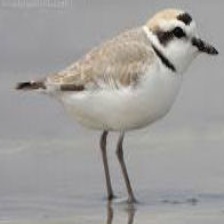
Species: SNOWY PLOVER
Scientific name: CHARADRIUS NIVOSUS